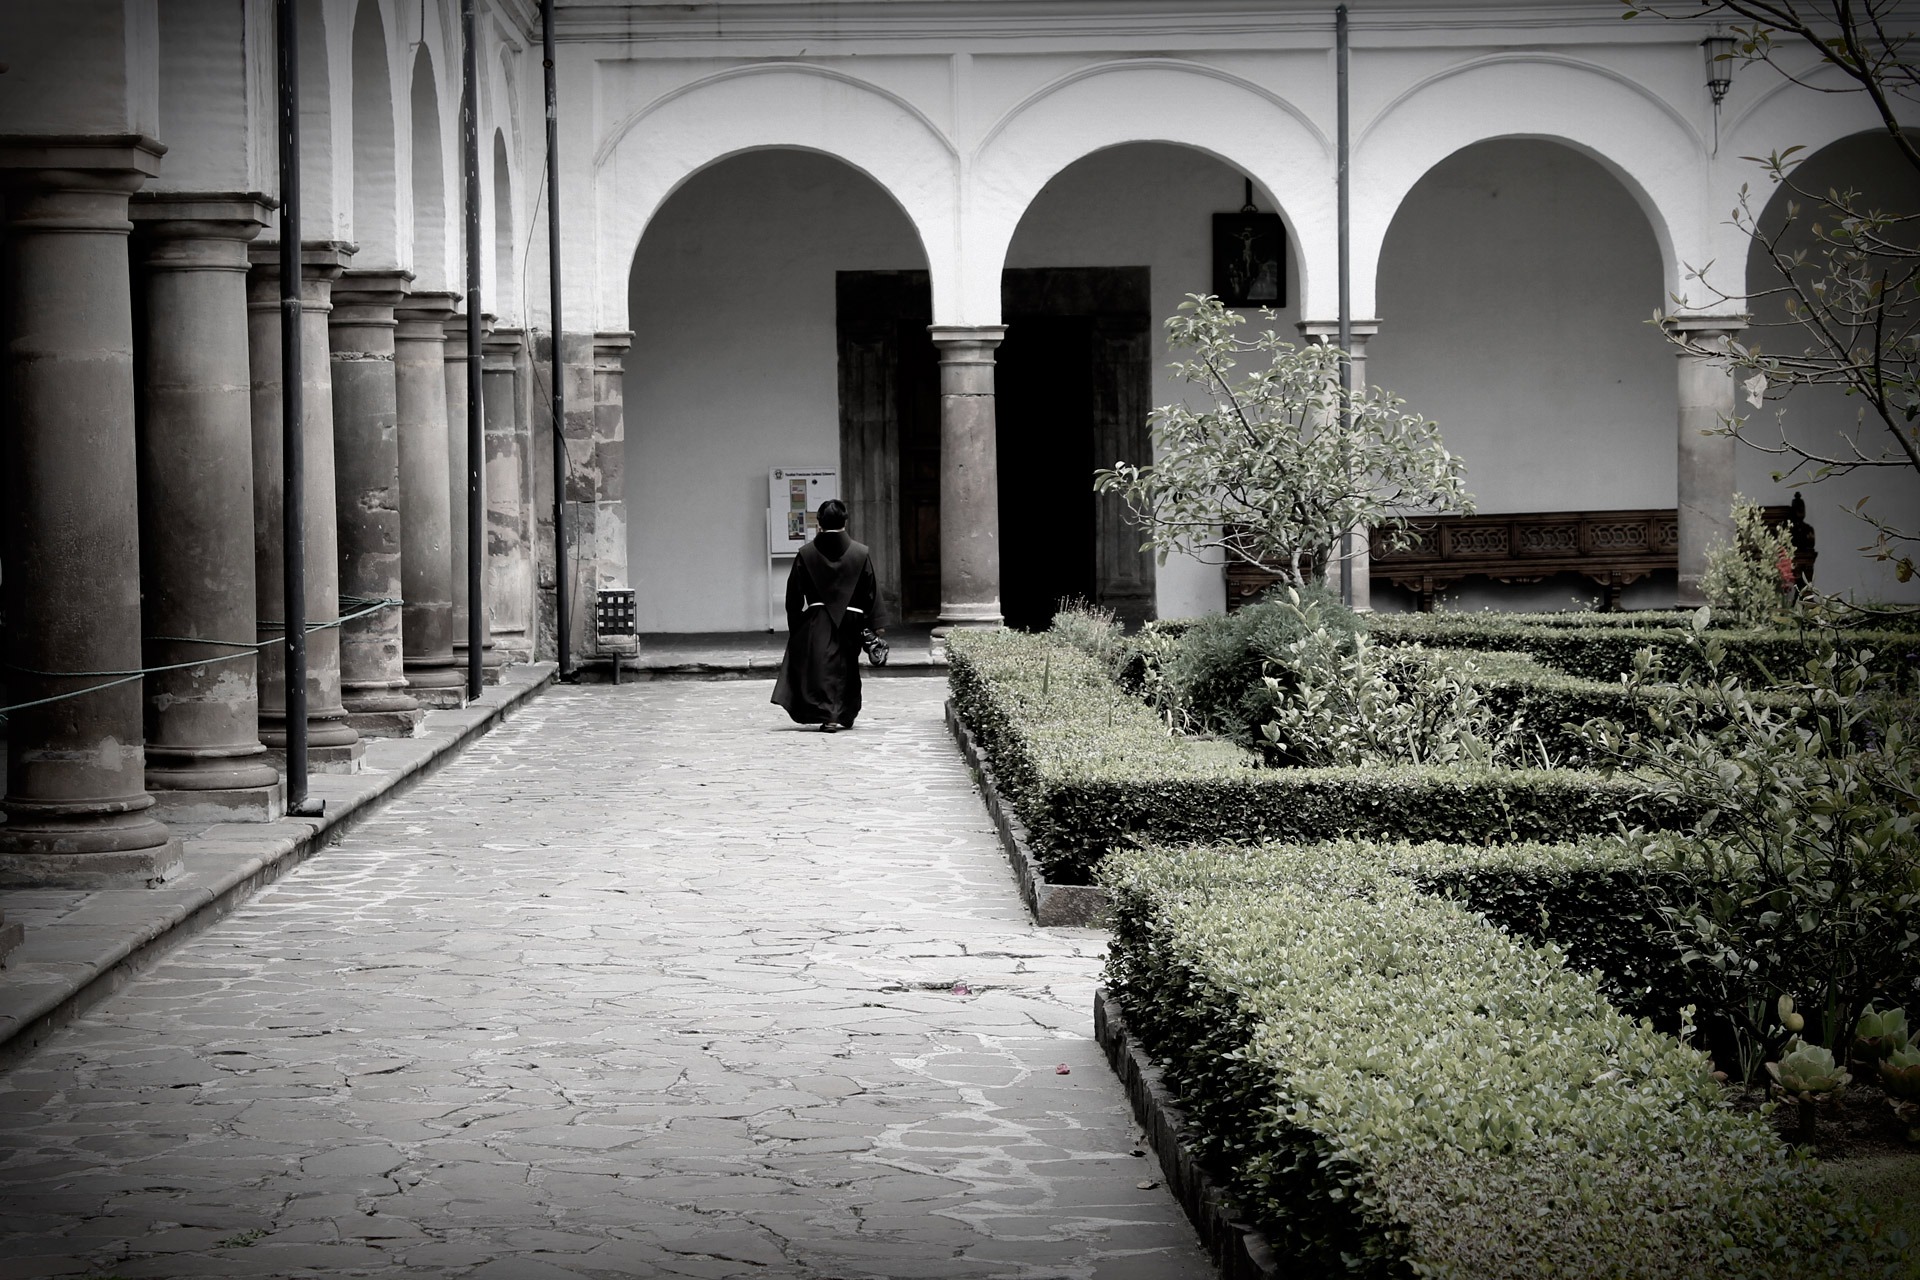
architecture, white, san francisco, arch, column, monk, religion, church, cathedral, silence, monochrome, christian, bible, pray, religious, catholic, christ, medieval, courtyard, temple, faith, monastery, saint, hope, roman, culture, history, christianity, worship, holy, orthodox, sacrament, sacred, god, crucifix, rosary, quito, meditating, spirituality, catholicism, belief, ancient history, chrisitan